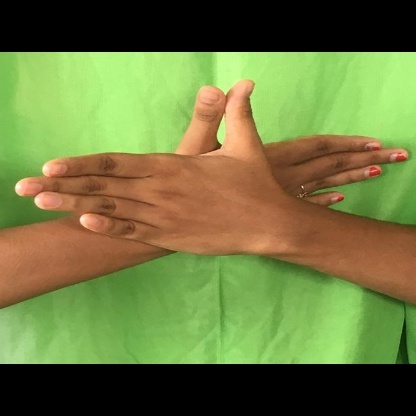
Mudra: Garuda